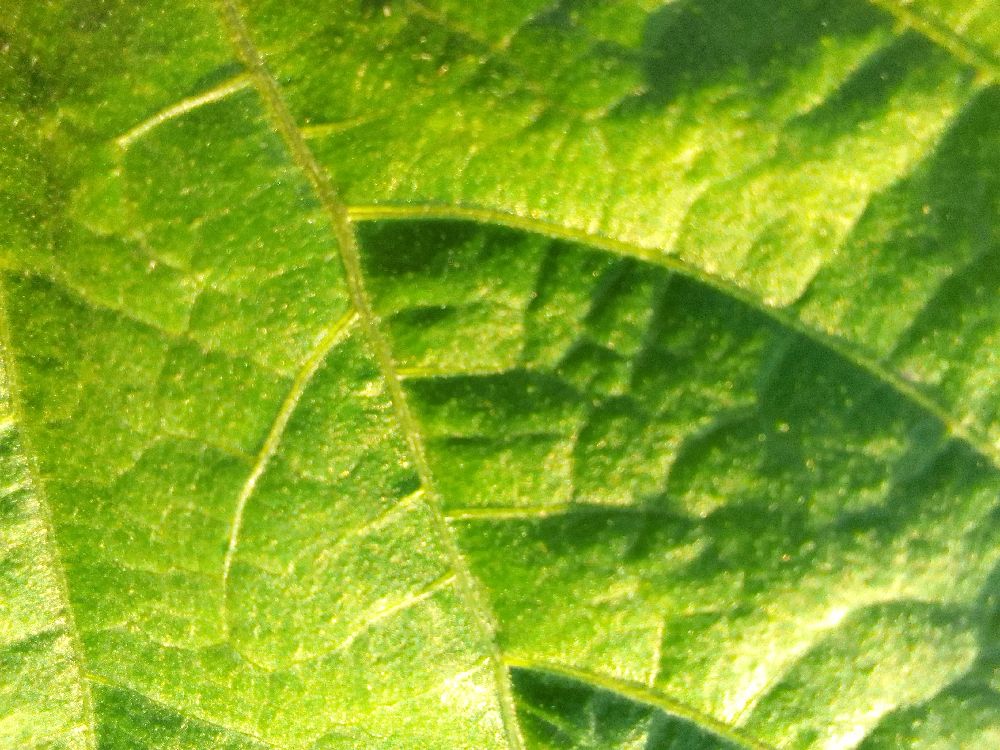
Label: healthy